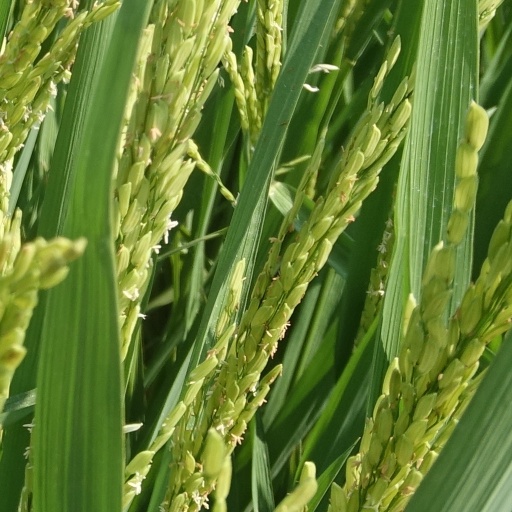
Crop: rice